An-Naml

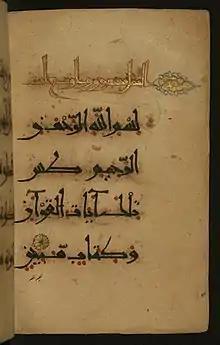
Chapter heading for sura 27 (Surat al-Naml), Walters Art Museum manuscript

Sura 27 is agreed to be a Meccan surah from the middle of the Meccan period. "Tafsir al-Jalalayn" notes that some exceptions exist: ayat 52-55 are from the Medinan period; aya 85 was revealed during the Hijra to Medina.